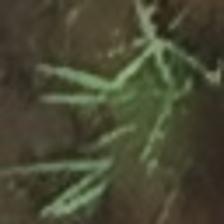
Label: clustered